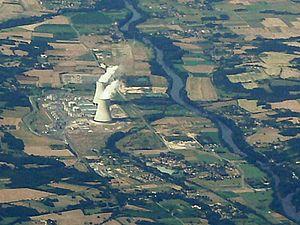
Vue aérienne de la centrale nucléaire de Civaux (Vienne, France)
La sécheresse de 2011 en Europe a commencé au mois de mars 2011 et a concerné une grande partie du continent européen. Il s'agit de la sécheresse la plus importante survenue en Europe depuis la sécheresse de 1976. Elle se poursuit début 2012 en Espagne, Portugal et en France.